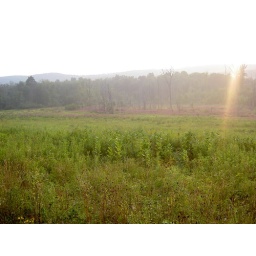
East Granby...purple flowers amongst the dead trees in the middle of a field of green